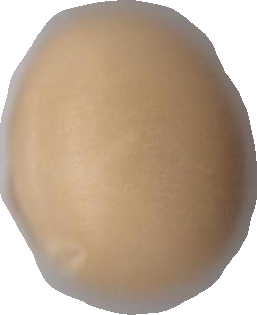
Variety: Dega